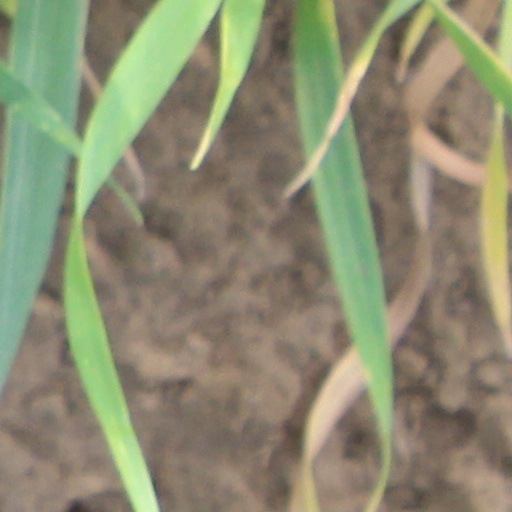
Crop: wheat